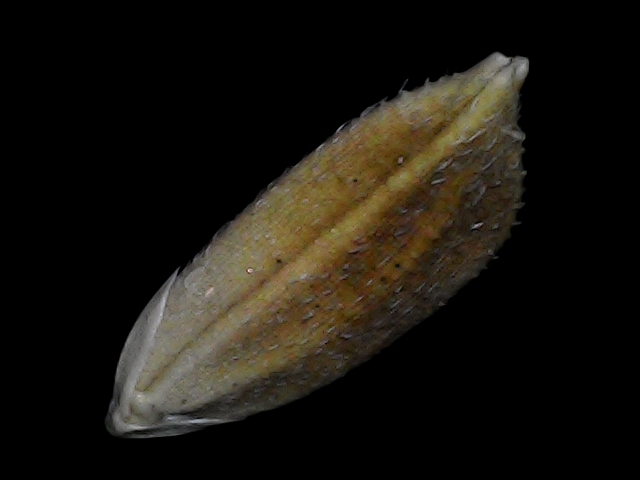
Rice variety: Bd91